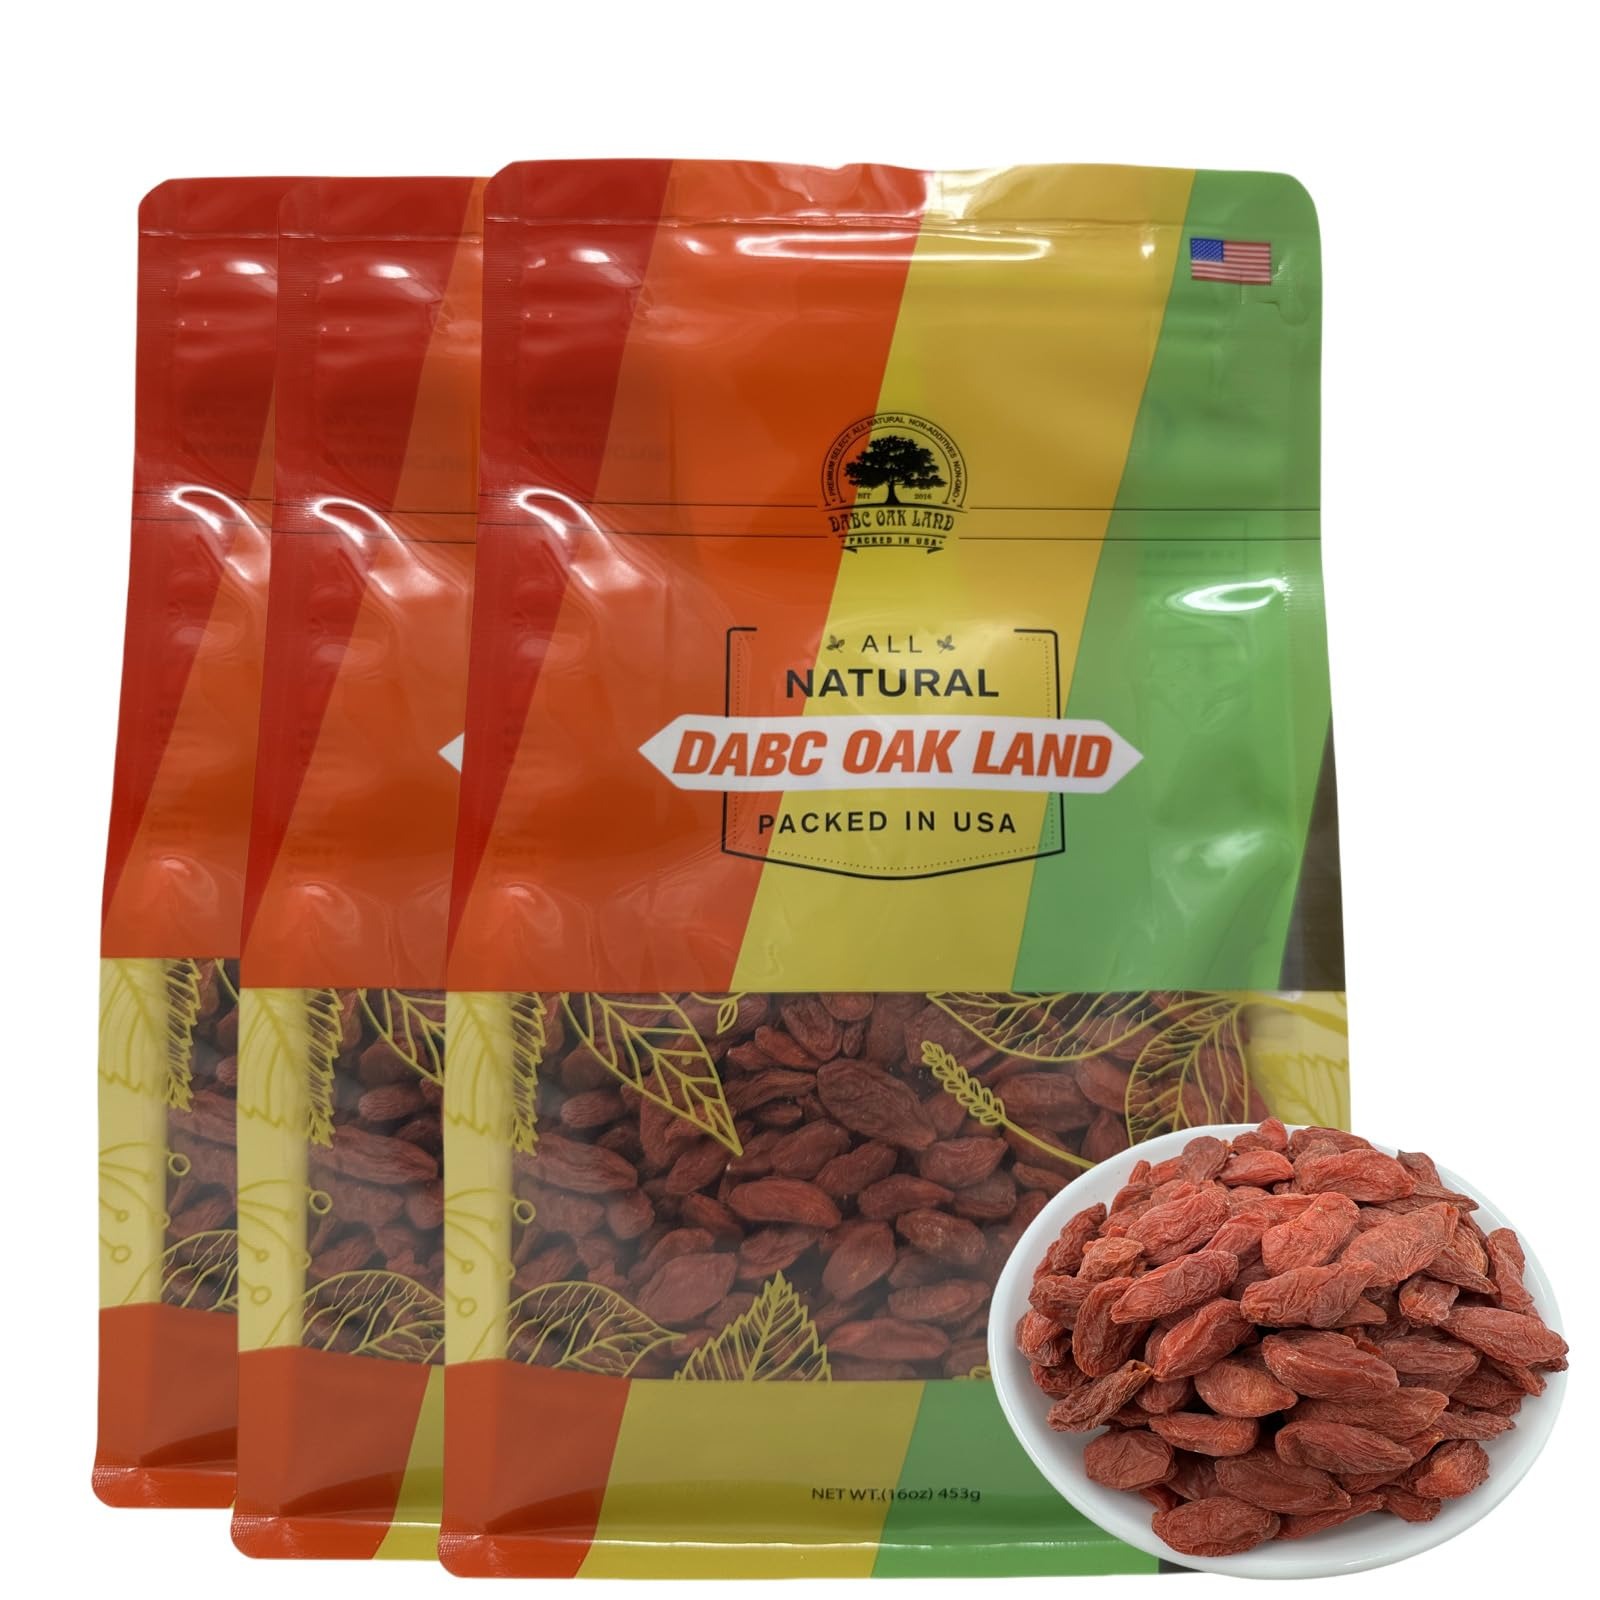
Item Name: DOL Dried Goji/Red Medlar 100% fruit Meat Goji/Lycium Barbarum 曬乾紅枸杞 3LB/3 Bags
Bullet Point 1: We have been selling kitchen ingredients such as red dates, longan, shiitake mushrooms, fungus, wolfberry, cordyceps flowers, and dried lotus seeds for a long time.
Bullet Point 2: They can be used to make soup, porridge, stir-fry, make tea and eat directly.
Bullet Point 3: Long-term consumption of these products can improve human immunity and supplement the trace elements that the human body lacks.
Bullet Point 4: If you are not satisfied with our product, you are protected by our no questions asked, money-back guarantee.All DOL products support 36 days Return without reason.
Bullet Point 5: If you have any questions or after-sales service needs, please feel free to send us a message and email, or leave your question in the Q&A section below!
Value: 1.0
Unit: Count

Price: 43.99